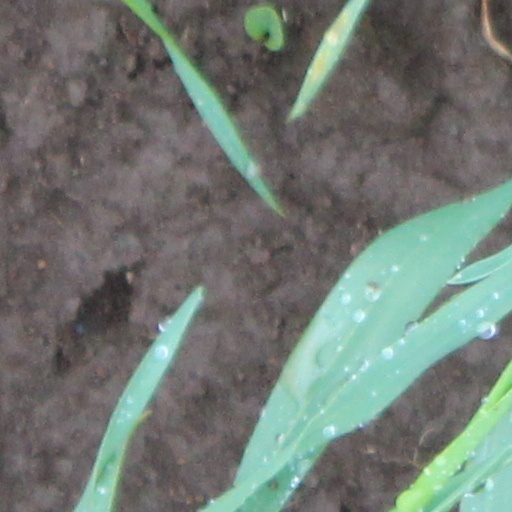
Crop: wheat